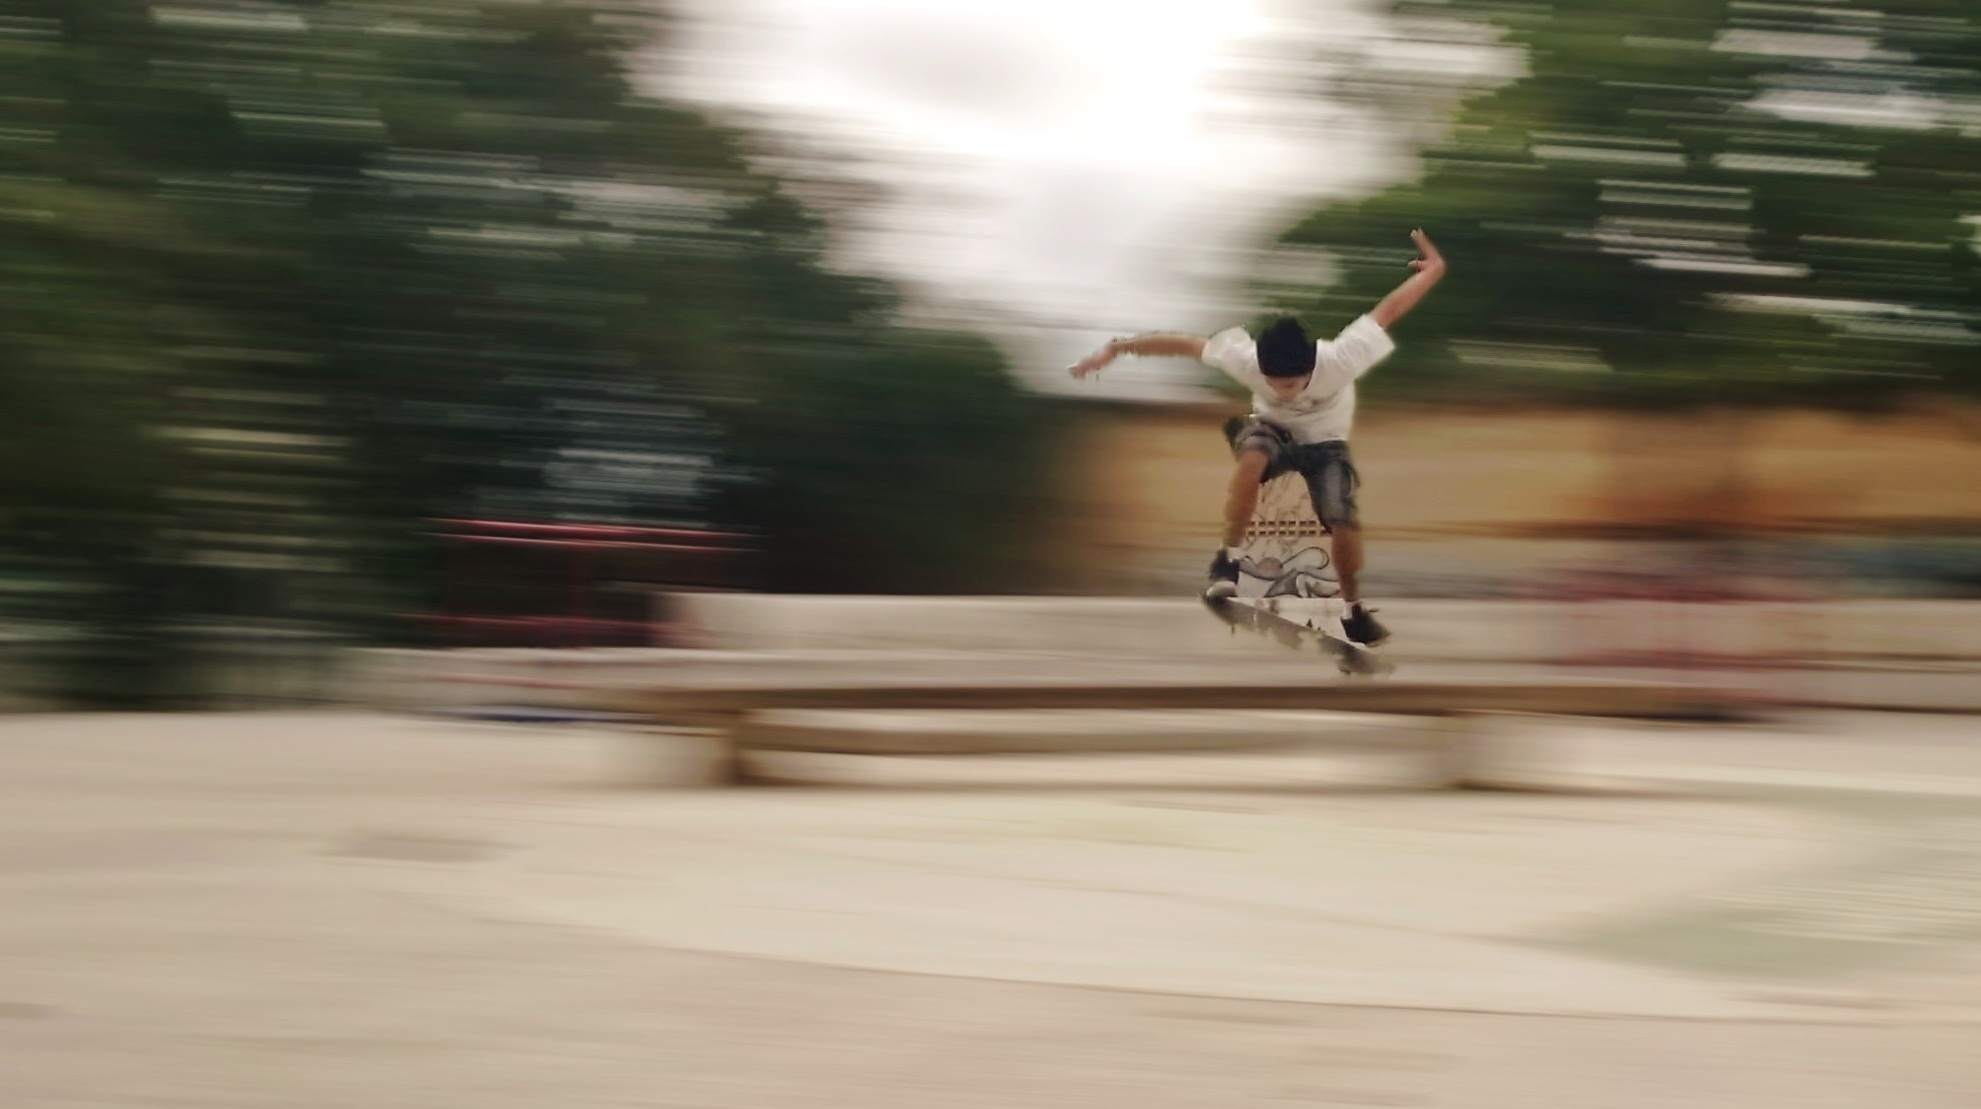
sport, skateboard, skateboarding, extreme sport, sports equipment, longboard, sports, skating, footwear, skater, radical, ice skating, inline skating, atmosphere of earth, skateboarding equipment and supplies, boardsport, longboarding, roller skating